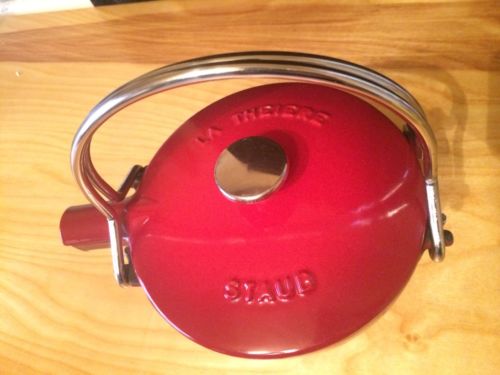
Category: kettle